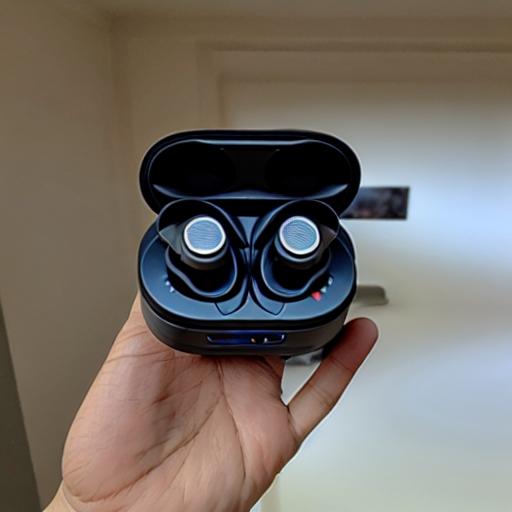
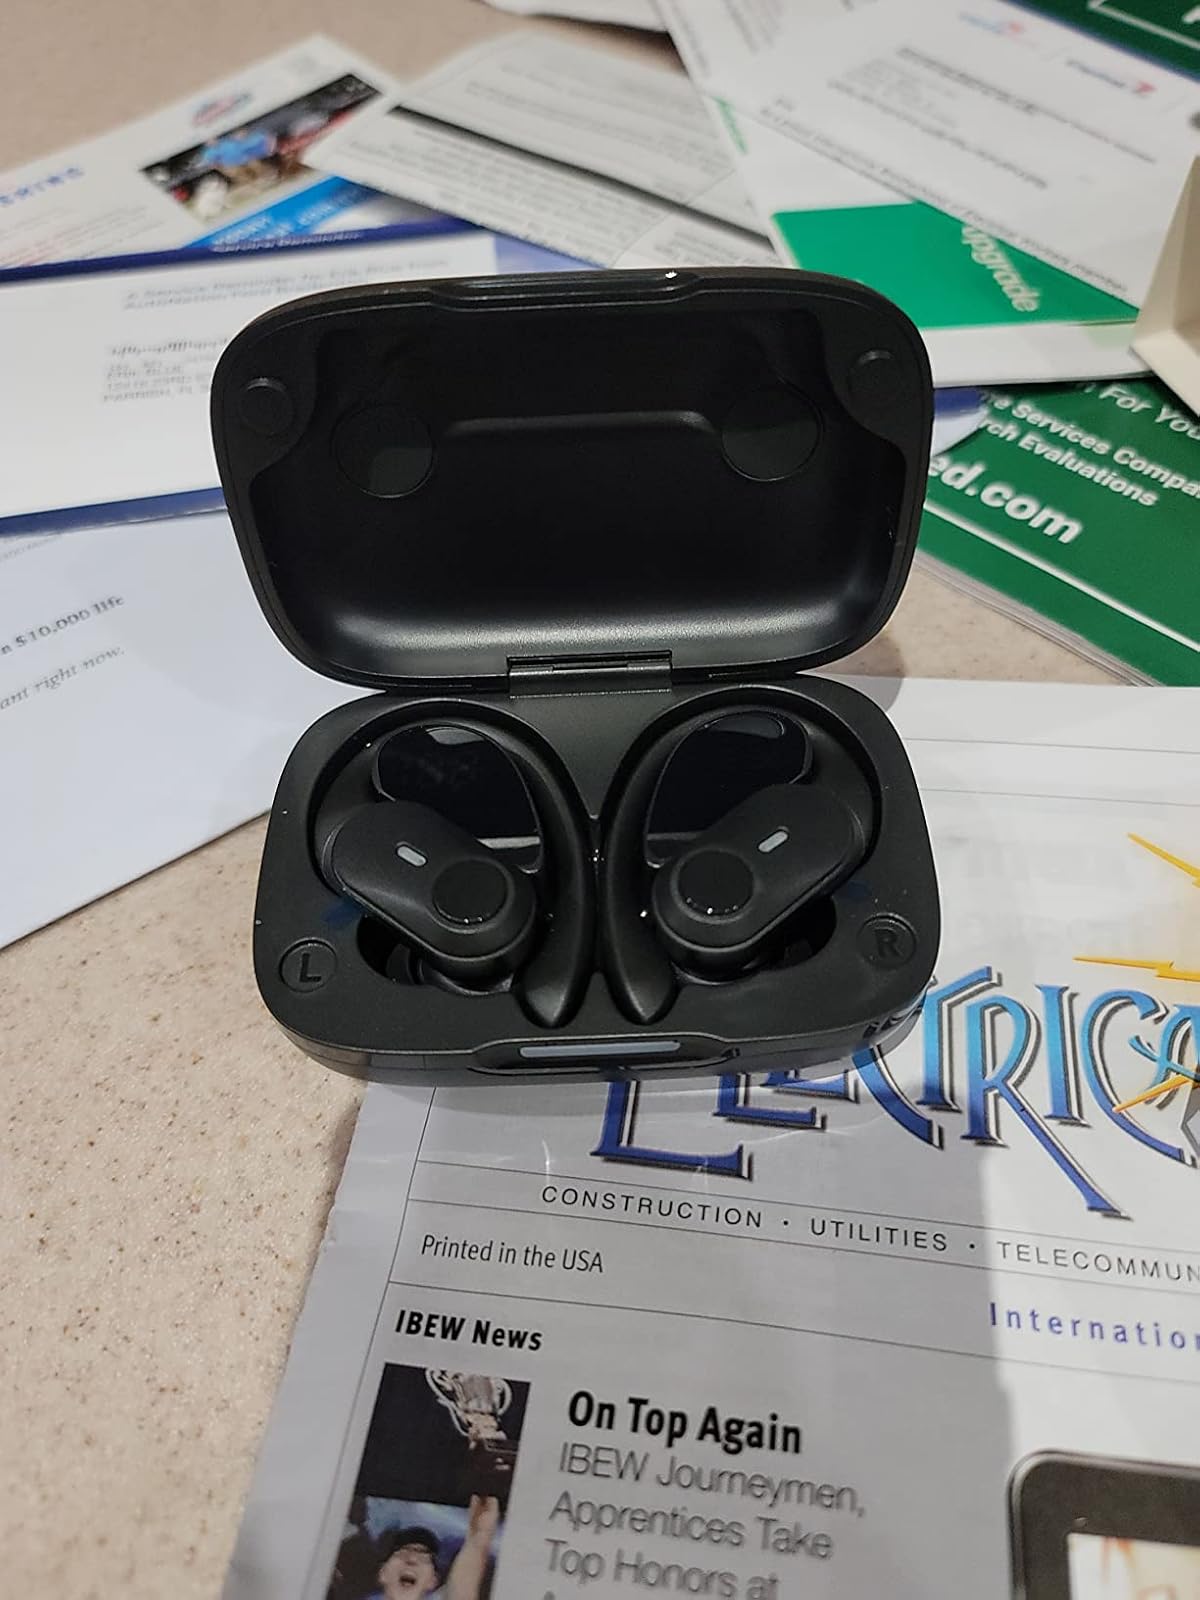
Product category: earbuds
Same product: no